List of passenger airlines

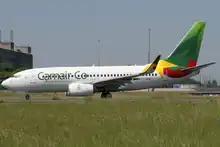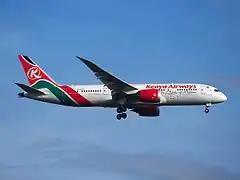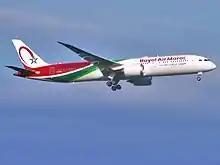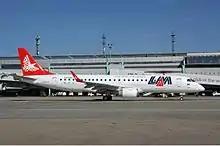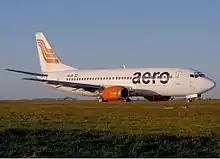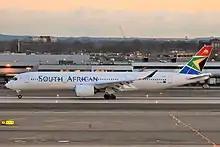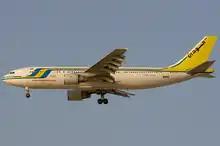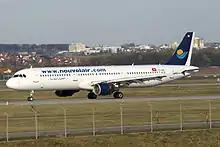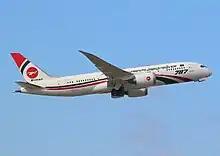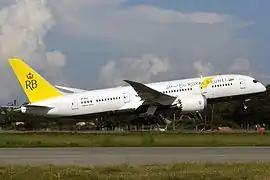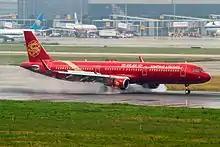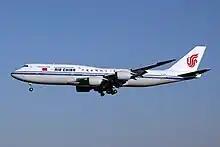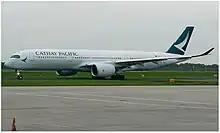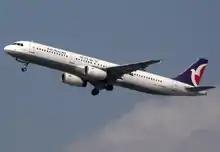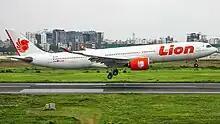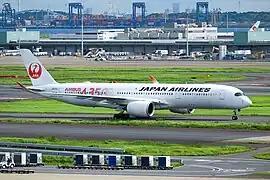
Camair-Co's Boeing 737-700
Kenya Airways Boeing 787-8 Dreamliner
Royal Air Maroc Boeing 787-9 Dreamliner
LAM Mozambique Airlines Embraer E-190
Aero Contractors Boeing 737-300
South African Airways Airbus A350-941
Sudan Airways Airbus A300B4-600R at Dubai International Airport (2006)
Nouvelair Tunisia Airbus A321
Biman Bangladesh Airlines Boeing 787
A Royal Brunei Airlines Boeing 787 departing Kota Kinabalu.
Juneyao Airlines Airbus A321-200
Air China Boeing 747-8
Cathay Pacific Airbus A350-900
Air Macau Airbus A321-100
Lion Air Airbus A330-900
Japan Airlines Airbus A350-900
A Korean Air Airbus A380 at Los Angeles International Airport
Malaysia Airlines Airbus A350-900
AirAsia Airbus A320 departing Kuala Lumpur International Airport
Singapore Airlines Airbus A380-800 at Zurich Airport in 2010
Vietnam Airlines Boeing 787-10
Qantas Airbus A380
Jetstar's First Boeing 787
Airnorth Embraer 170 at Perth Airport
Air New Zealand Boeing 777-200ER
Air Caraibes Airbus A330-200
Copa Airlines Embraer E-195
Atlantic Airways Airbus A319 landing at Barcelona–El Prat Airport, Spain
A Finnair Airbus A350-900
Olympic Air Bombardier Dash 8-Q400
TUI fly Netherlands Boeing 787-8 Dreamliner
A LOT Polish Airlines Embraer 170 in LOT's 2010s livery
TAP Portugal Airbus A330-200
Iberia Airbus A320neo
Ukraine International Airlines Boeing 737-800
Gulf Air Boeing 787-9 Dreamliner
Royal Jordanian Boeing 787-8 Dreamliner
Qatar Airways Airbus A380-800
Saudia Boeing 787-10 Dreamliner
Emirates Airbus A380
WestJet Boeing 737 MAX 8
Volaris Airbus A320-232
American Airlines Boeing 787-9 Dreamlier
Delta Airlines Airbus A330-900
Hawaiian Airlines Airbus A330-200
United Airlines Boeing 787-10 Dreamiler
Alaska Airlines Boeing 737 MAX 9
Allegiant Air Airbus A320-200

"For DOMs/TOMs, see the sections for French Guiana, French Polynesia, Guadeloupe, New Caledonia, Réunion, Saint-Pierre and Miquelon."